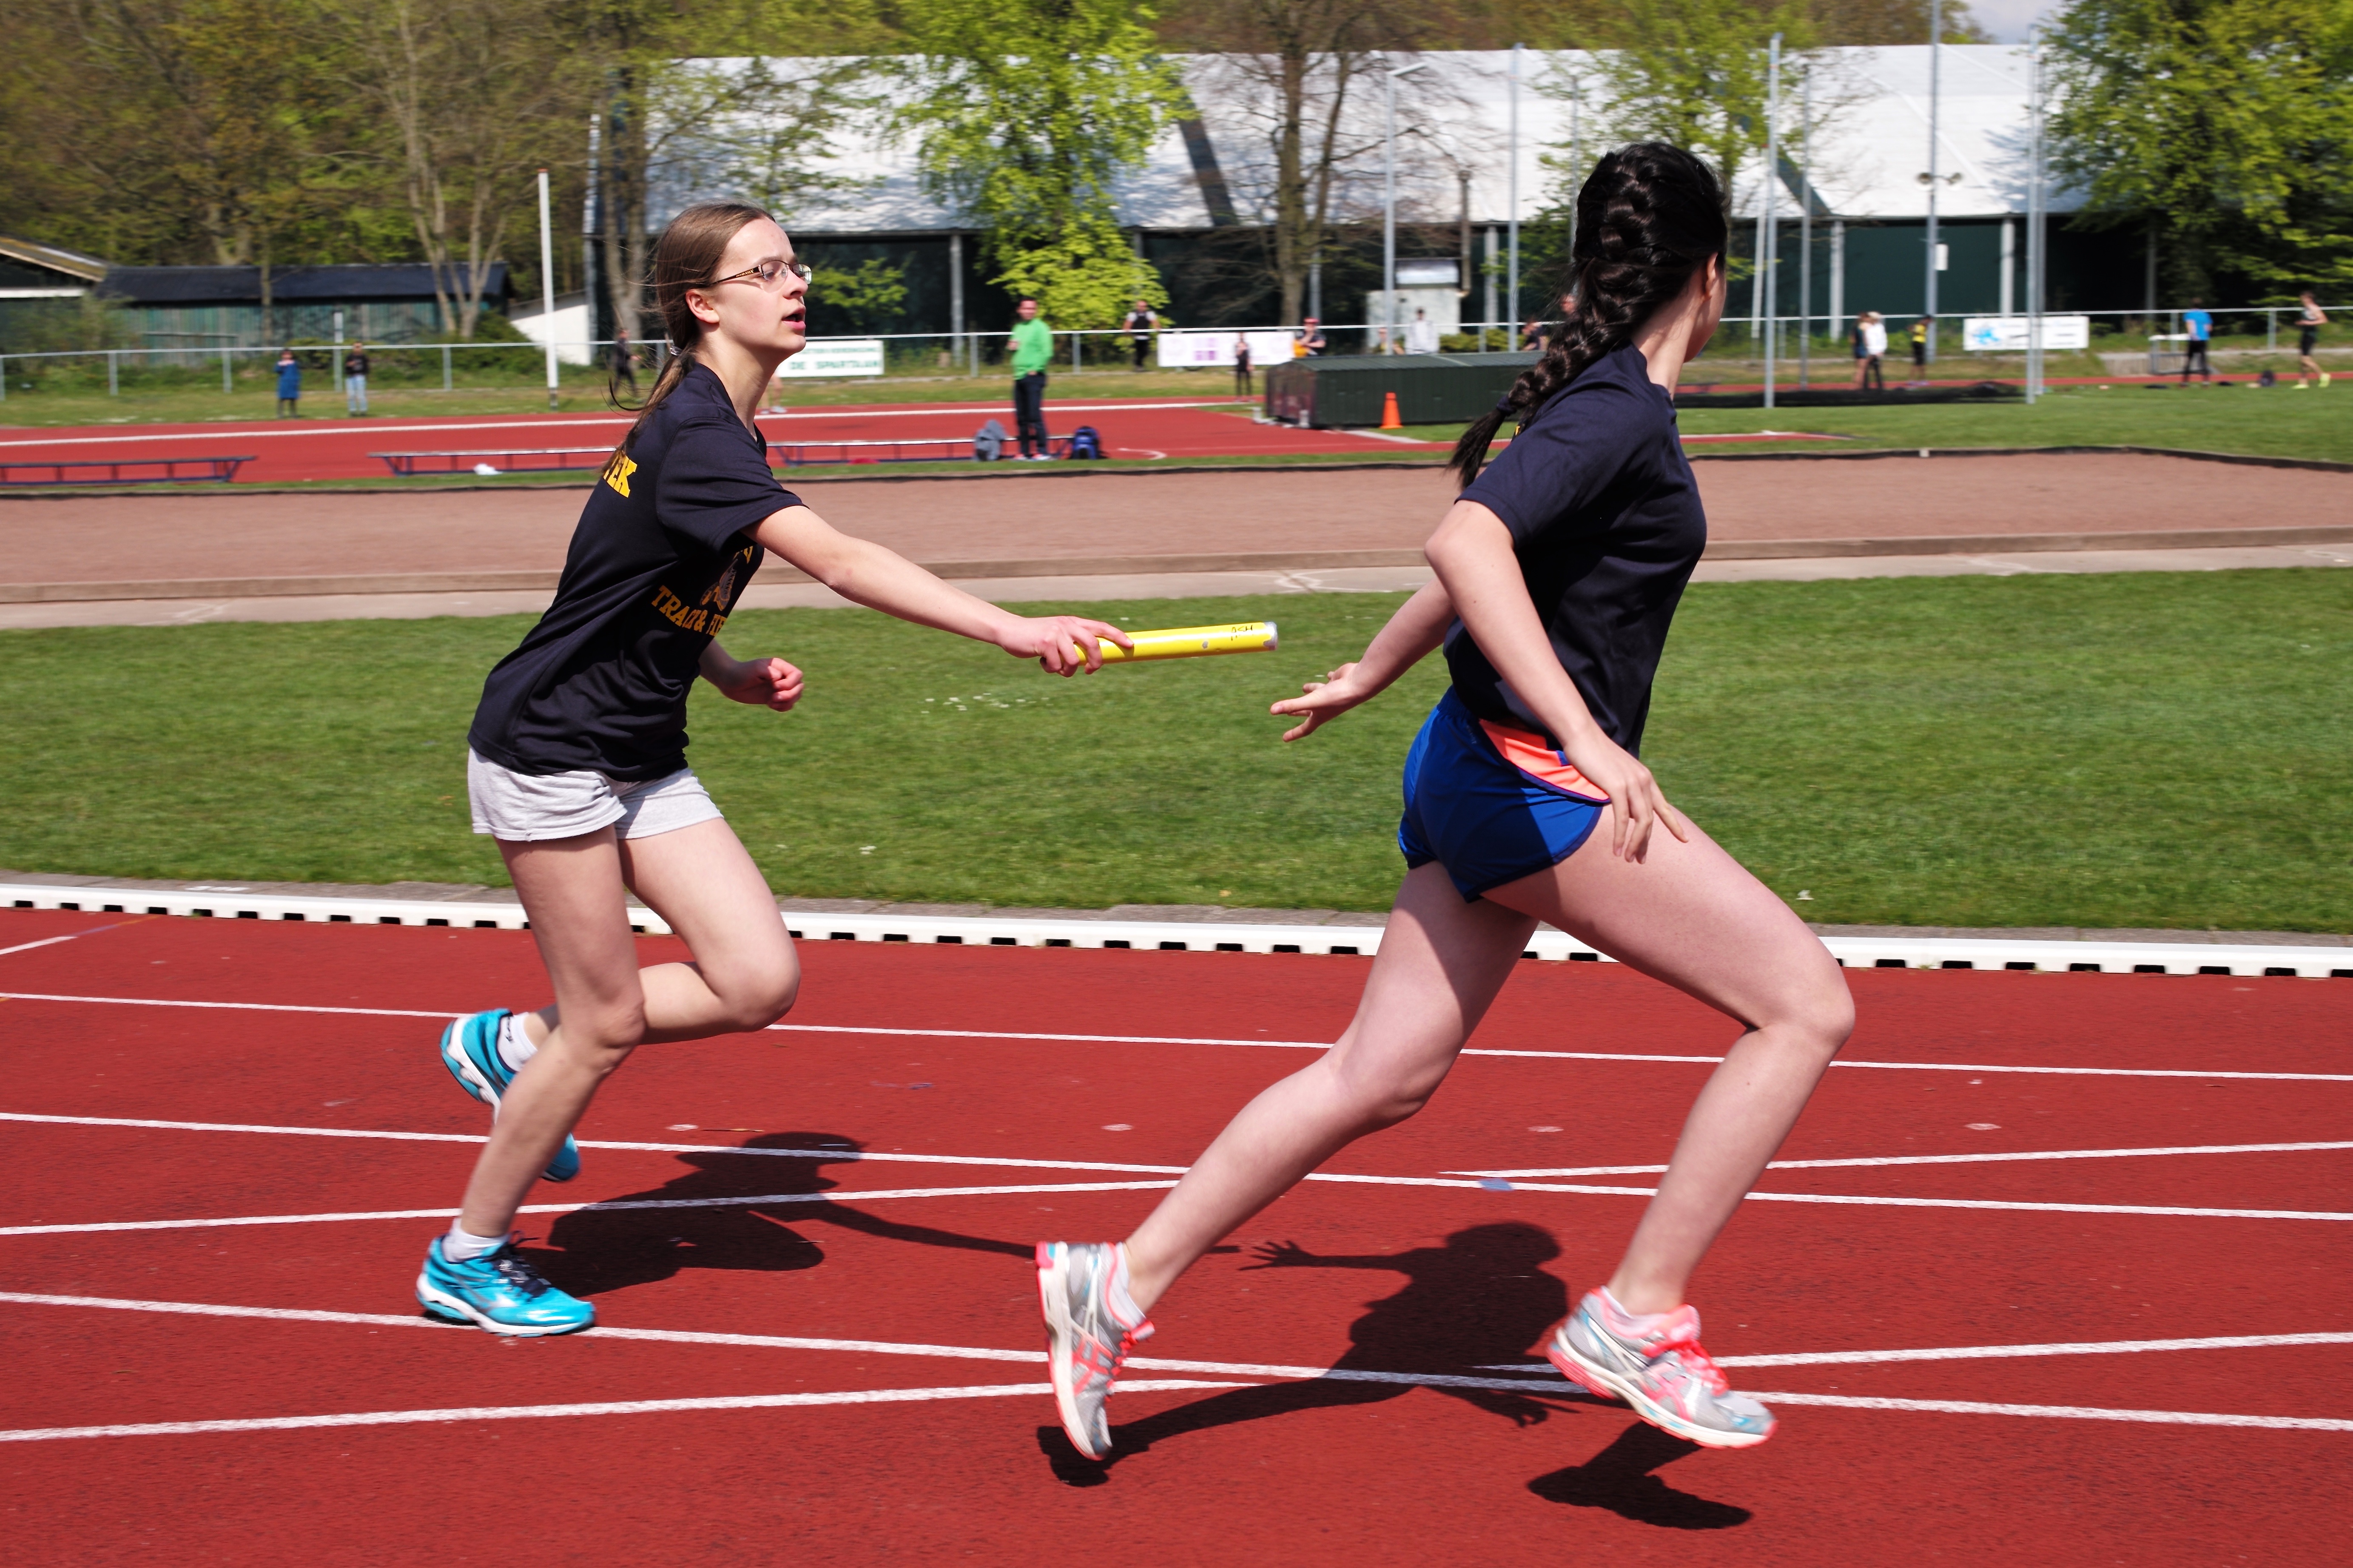
track, running, run, jumping, runner, ash, race, competition, holland, hague, netherlands, international, girls, m, american, sports, boys, 50, school, runners, junior, leica, 240, summilux, varsity, athletics, meet, sprint, hurdle, hurdling, physical exercise, human action, track and field athletics, heptathlon, middle distance running, 800 metres, 110 metres hurdles, 4 100 metres relay, 100 metres hurdles